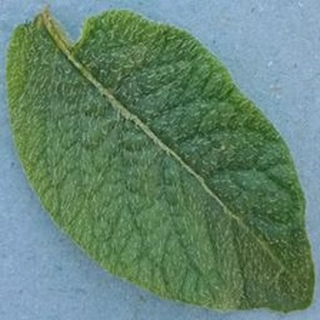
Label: healthy_potato